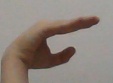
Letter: jeem